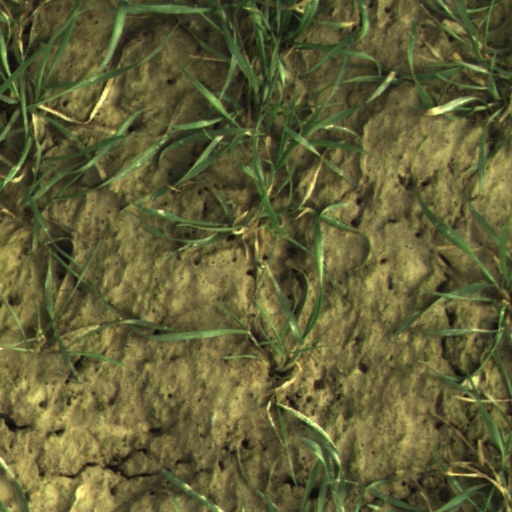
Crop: wheat